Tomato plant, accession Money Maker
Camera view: tilt-top (135 deg); turntable rotation: 180 degrees
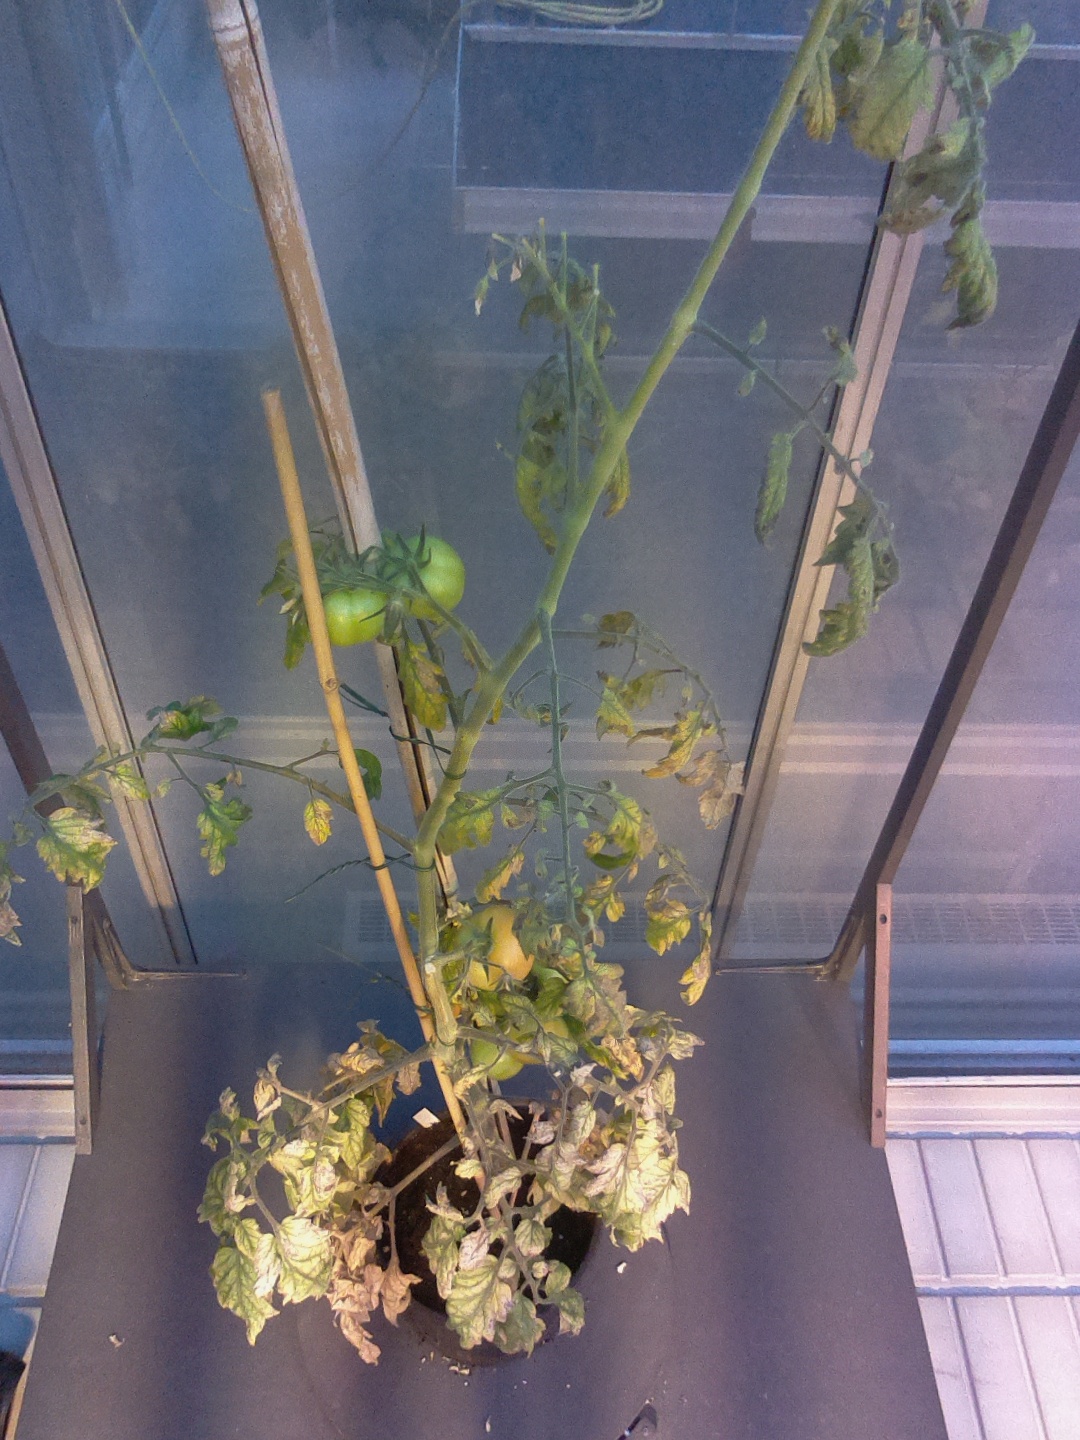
BBCH growth stage 81: 10%-20% of fruits show typical fully ripe color